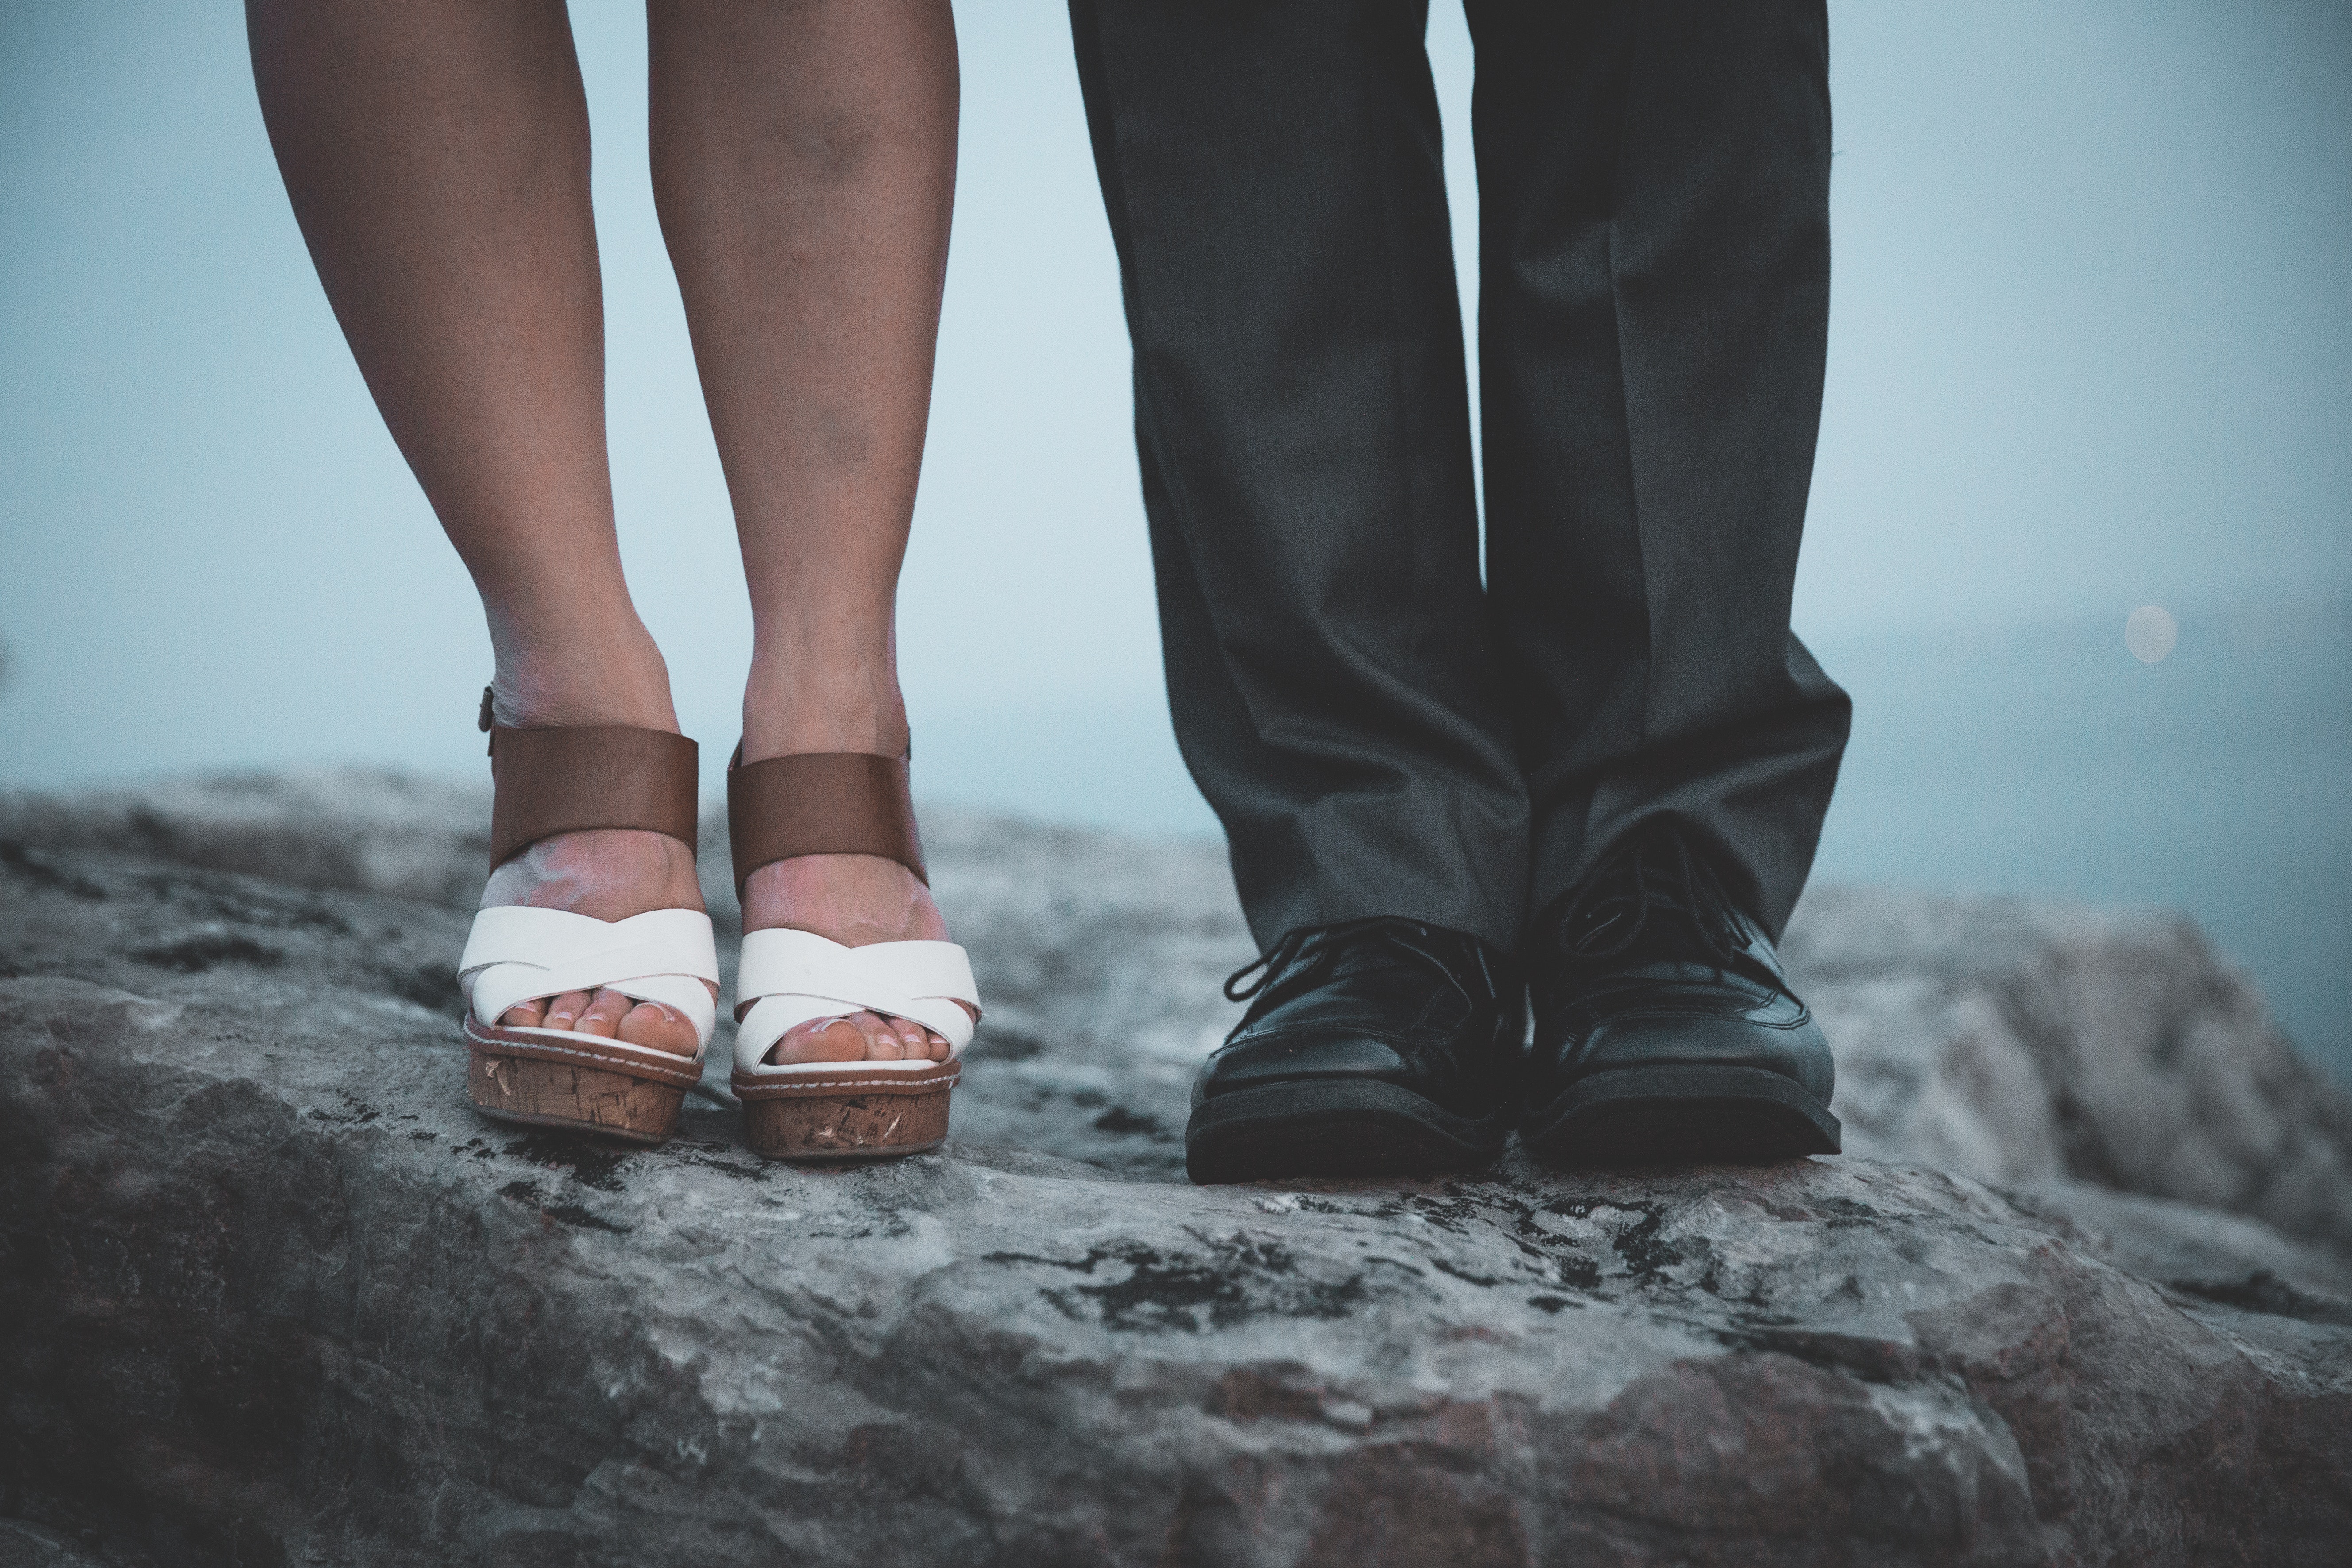
footwear, photograph, shoe, human leg, leg, ankle, foot, human body, photography, calf, jeans, leather